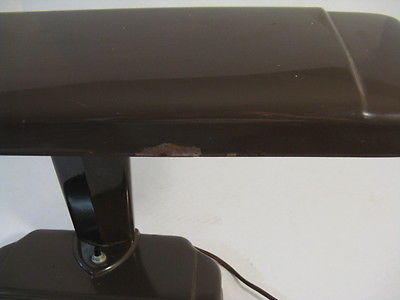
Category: lamp